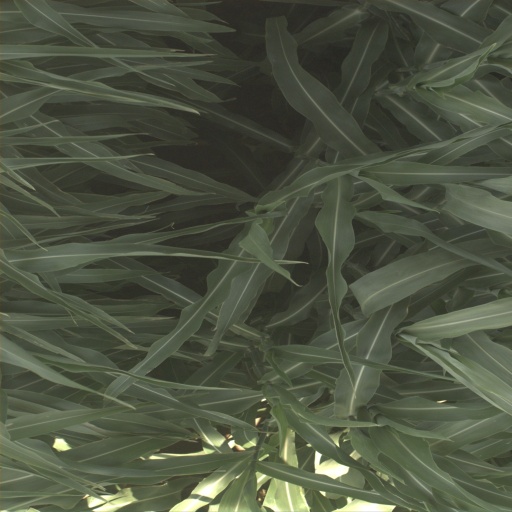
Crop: sorghum